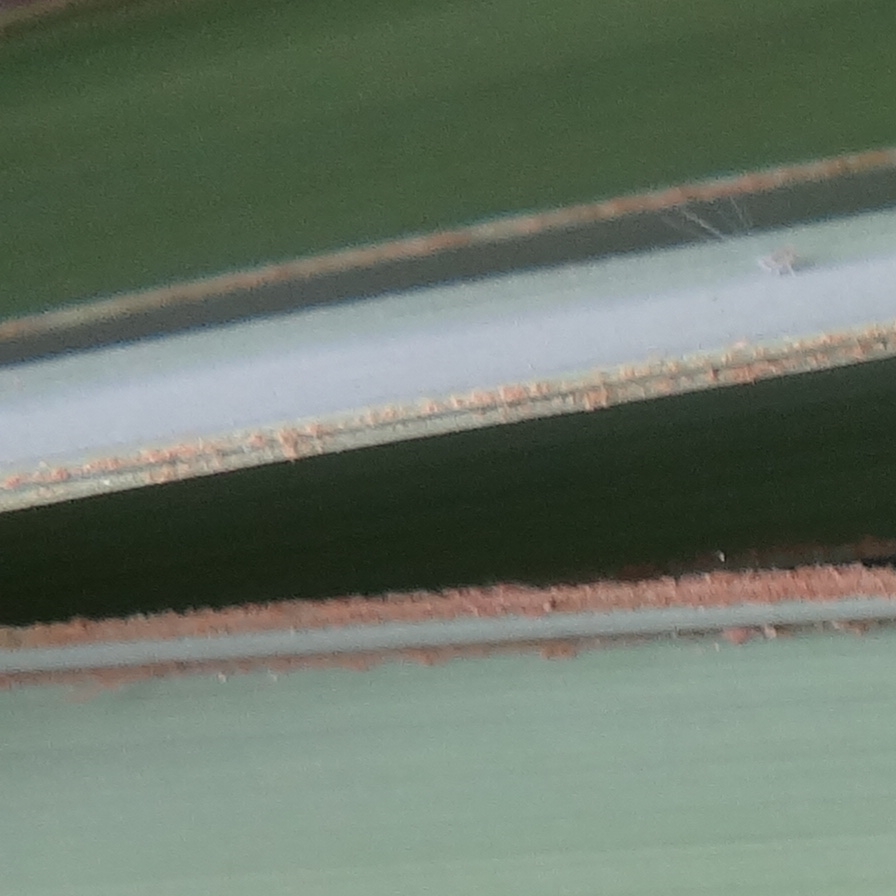
Label: Bug